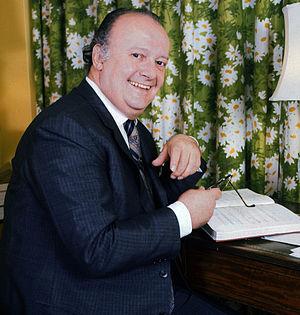
23 février : les Gurre-Lieder, pour voix et orchestre d'Arnold Schönberg, créés à Vienne sous la direction de Franz Schreker.
Tito Gobbi est un baryton, acteur, metteur en scène et dessinateur de costumes italien.